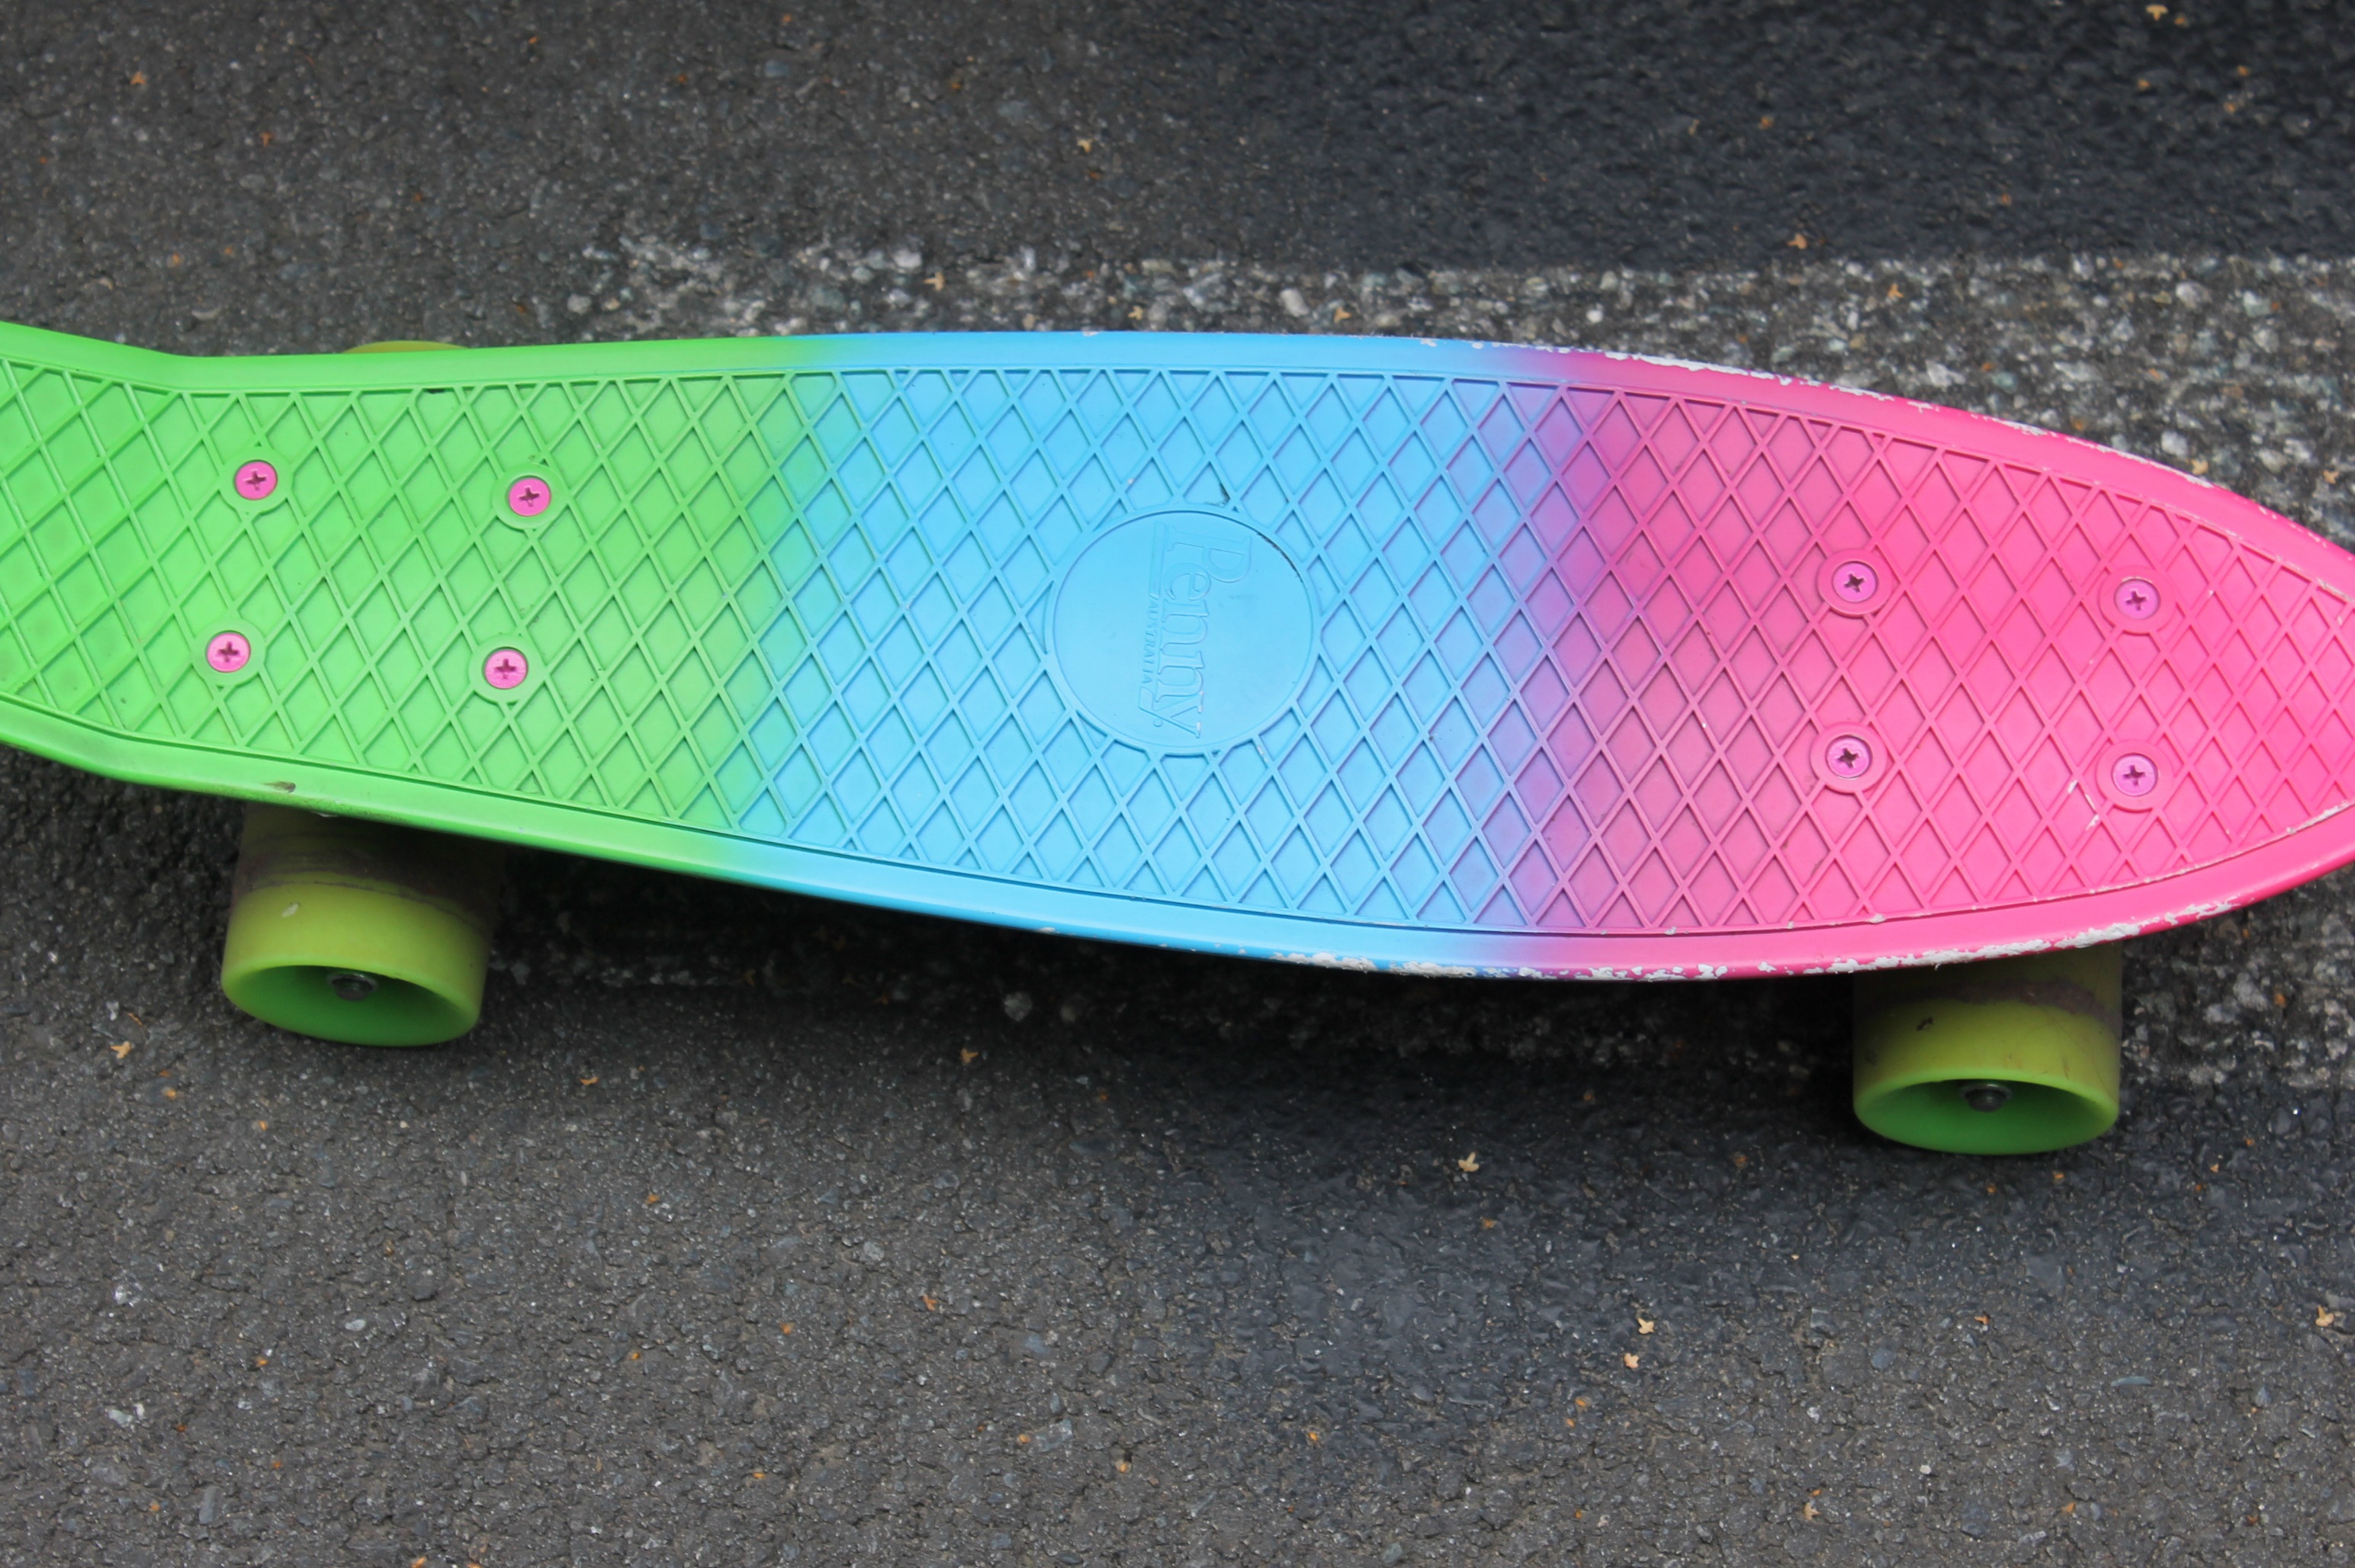
wing, skateboard, green, surfboard, colorful, leisure, teenager, sports equipment, longboard, fun, skate board, skateboarding equipment and supplies, surfing equipment and supplies